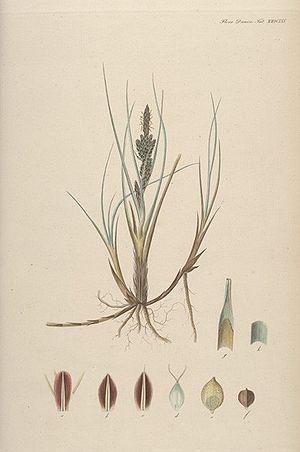
Flora Danica est un atlas botanique encyclopédique édité entre 1761 et 1883 au Danemark. Il contient des planches in folio de toutes les plantes endémiques du Danemark. Cette encyclopédie a vu le jour à l'initiative du professeur Georg Christian Oeder directeur du jardin botanique de Copenhague. Elle comprend cinquante-et-un volumes et trois suppléments illustrés de 3 240 planches sur cuivre et décrit les plantes, mais aussi les lichens, les bryophytes et les champignons des territoires en possession de la couronne du Danemark, dont le Danemark, la province de Norvège avec ses dépendances d'Islande, des îles Féroé et du Groenland, ainsi que les duchés du Schleswig-Holstein, Oldenbourg-Delmenhorst. Cependant des changements interviennent lorsque la double couronne est abolie en 1814 ayant pour conséquence l'institution du nouveau royaume de Norvège. Dès lors peu de nouvelles plantes de Norvège y sont présentées. Il en est de même après la Guerre des Duchés de 1864, lorsque le Schleswig-Holstein est cédé.